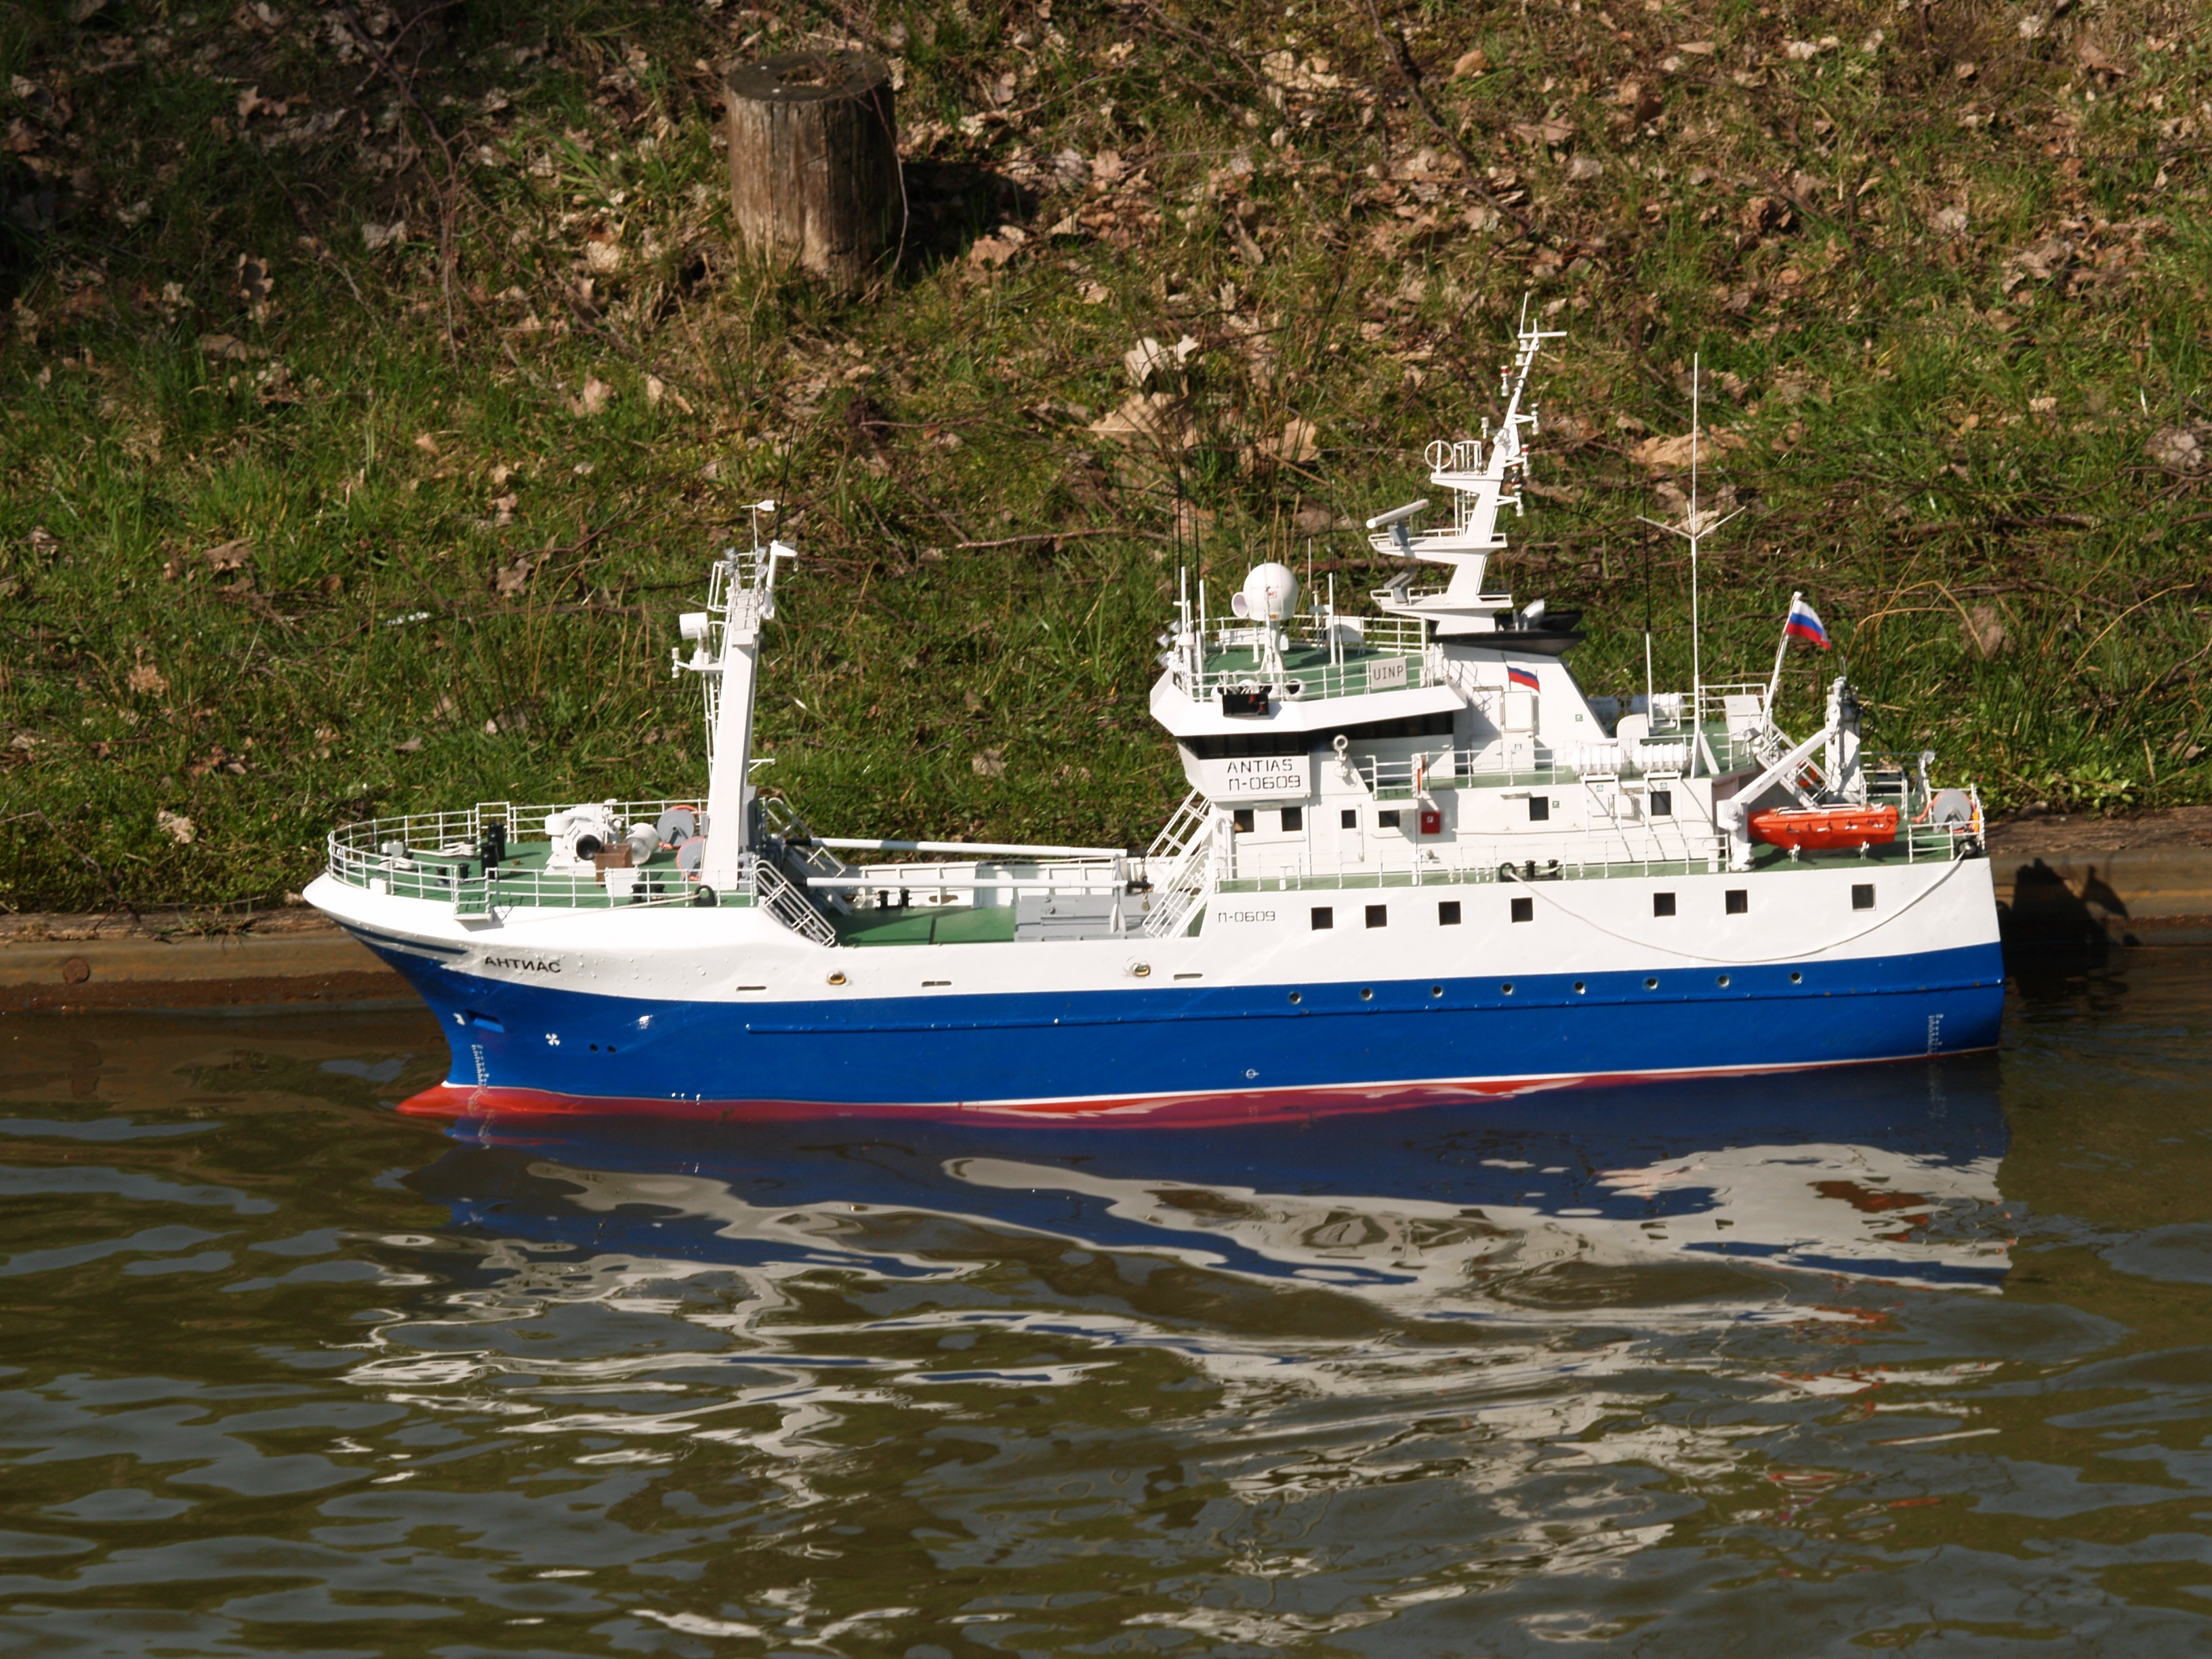
sea, boat, ship, vehicle, waterway, motorboat, model ship, boating, channel, watercraft, fishing vessel, remotely controlled, motor ship, model boat, rc model, rc boat, pilot boat, fishing trawler